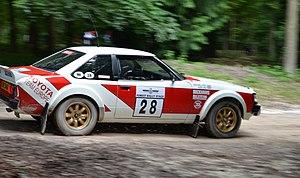
Le Rallye des 1000 lacs 1981, disputé du 28 au 30 août 1981, est la quatre-vingt-seizième manche du championnat du monde des rallyes courue depuis 1973, et la neuvième manche du Championnat du monde des rallyes 1981.
Le Rallye de Grande-Bretagne 1980, disputé du 16 au 19 novembre 1980, est la quatre-vingt-sixième manche du championnat du monde des rallyes courue depuis 1973 et la onzième manche du championnat du monde des rallyes 1980.
Le Rallye du Portugal 1981, disputé du 4 au 7 mars 1981, est la quatre-vingt-dixième manche du championnat du monde des rallyes courue depuis 1973, et la troisième manche du championnat du monde des rallyes 1981.
Le Rallye de Côte d'Ivoire Bandama 1980, disputé du 9 au 14 décembre 1980, est la quatre-vingt-septième manche du championnat du monde des rallyes courue depuis 1973, et la douzième et dernière manche du championnat du monde des rallyes 1980.
Le Rallye de Grande-Bretagne 1981, disputé du 22 au 25 novembre 1981, est la quatre-vingt-dix-neuvième manche du championnat du monde des rallyes courue depuis 1973 et la douzième et dernière manche du championnat du monde des rallyes 1981.
Le Rallye de l'Acropole 1981, disputé du 1ᵉʳ au 4 juin 1981, est la quatre-vingt-treizième manche du championnat du monde des rallyes courue depuis 1973, et la sixième manche du championnat du monde des rallyes 1981.